Jörgen Sundelin

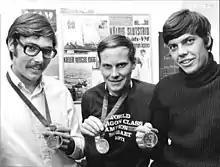
Peter, Jörgen (center) and Ulf in 1968

Jörgen Lars Sundelin (born 15 March 1945) is a retired Swedish sailor. Together with his brothers Peter and Ulf he won a gold medal in the 5.5 metre class at the 1968 Olympics and a silver medal at the 1969 World Championships. The brothers also won the 1971 world title in the three-person keelboat (Dragon class) and placed sixth and ninth at the 1972 and 1976 Olympics, respectively. Besides sailing, Jörgen and Peter also played ice hockey for Skuru IK.